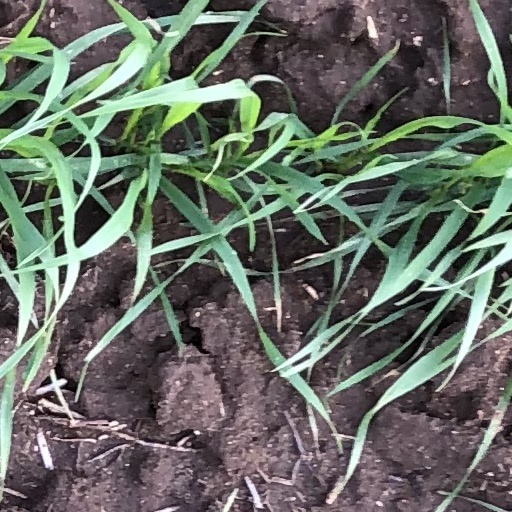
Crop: wheat